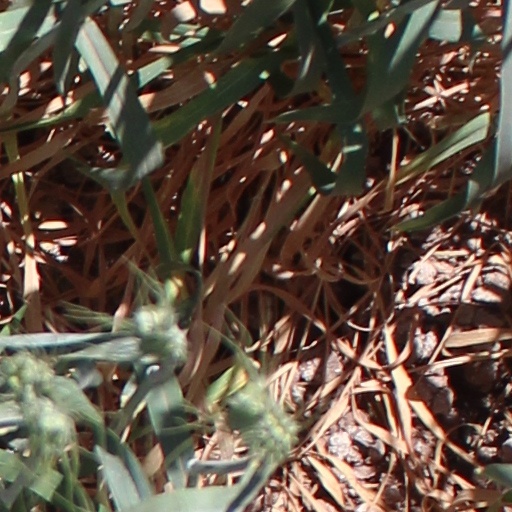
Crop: wheat